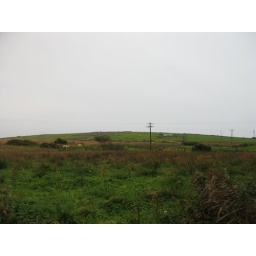
217 Up on the hill was a cemetery surrounded by an old stone wall